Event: Nepal Earthquake
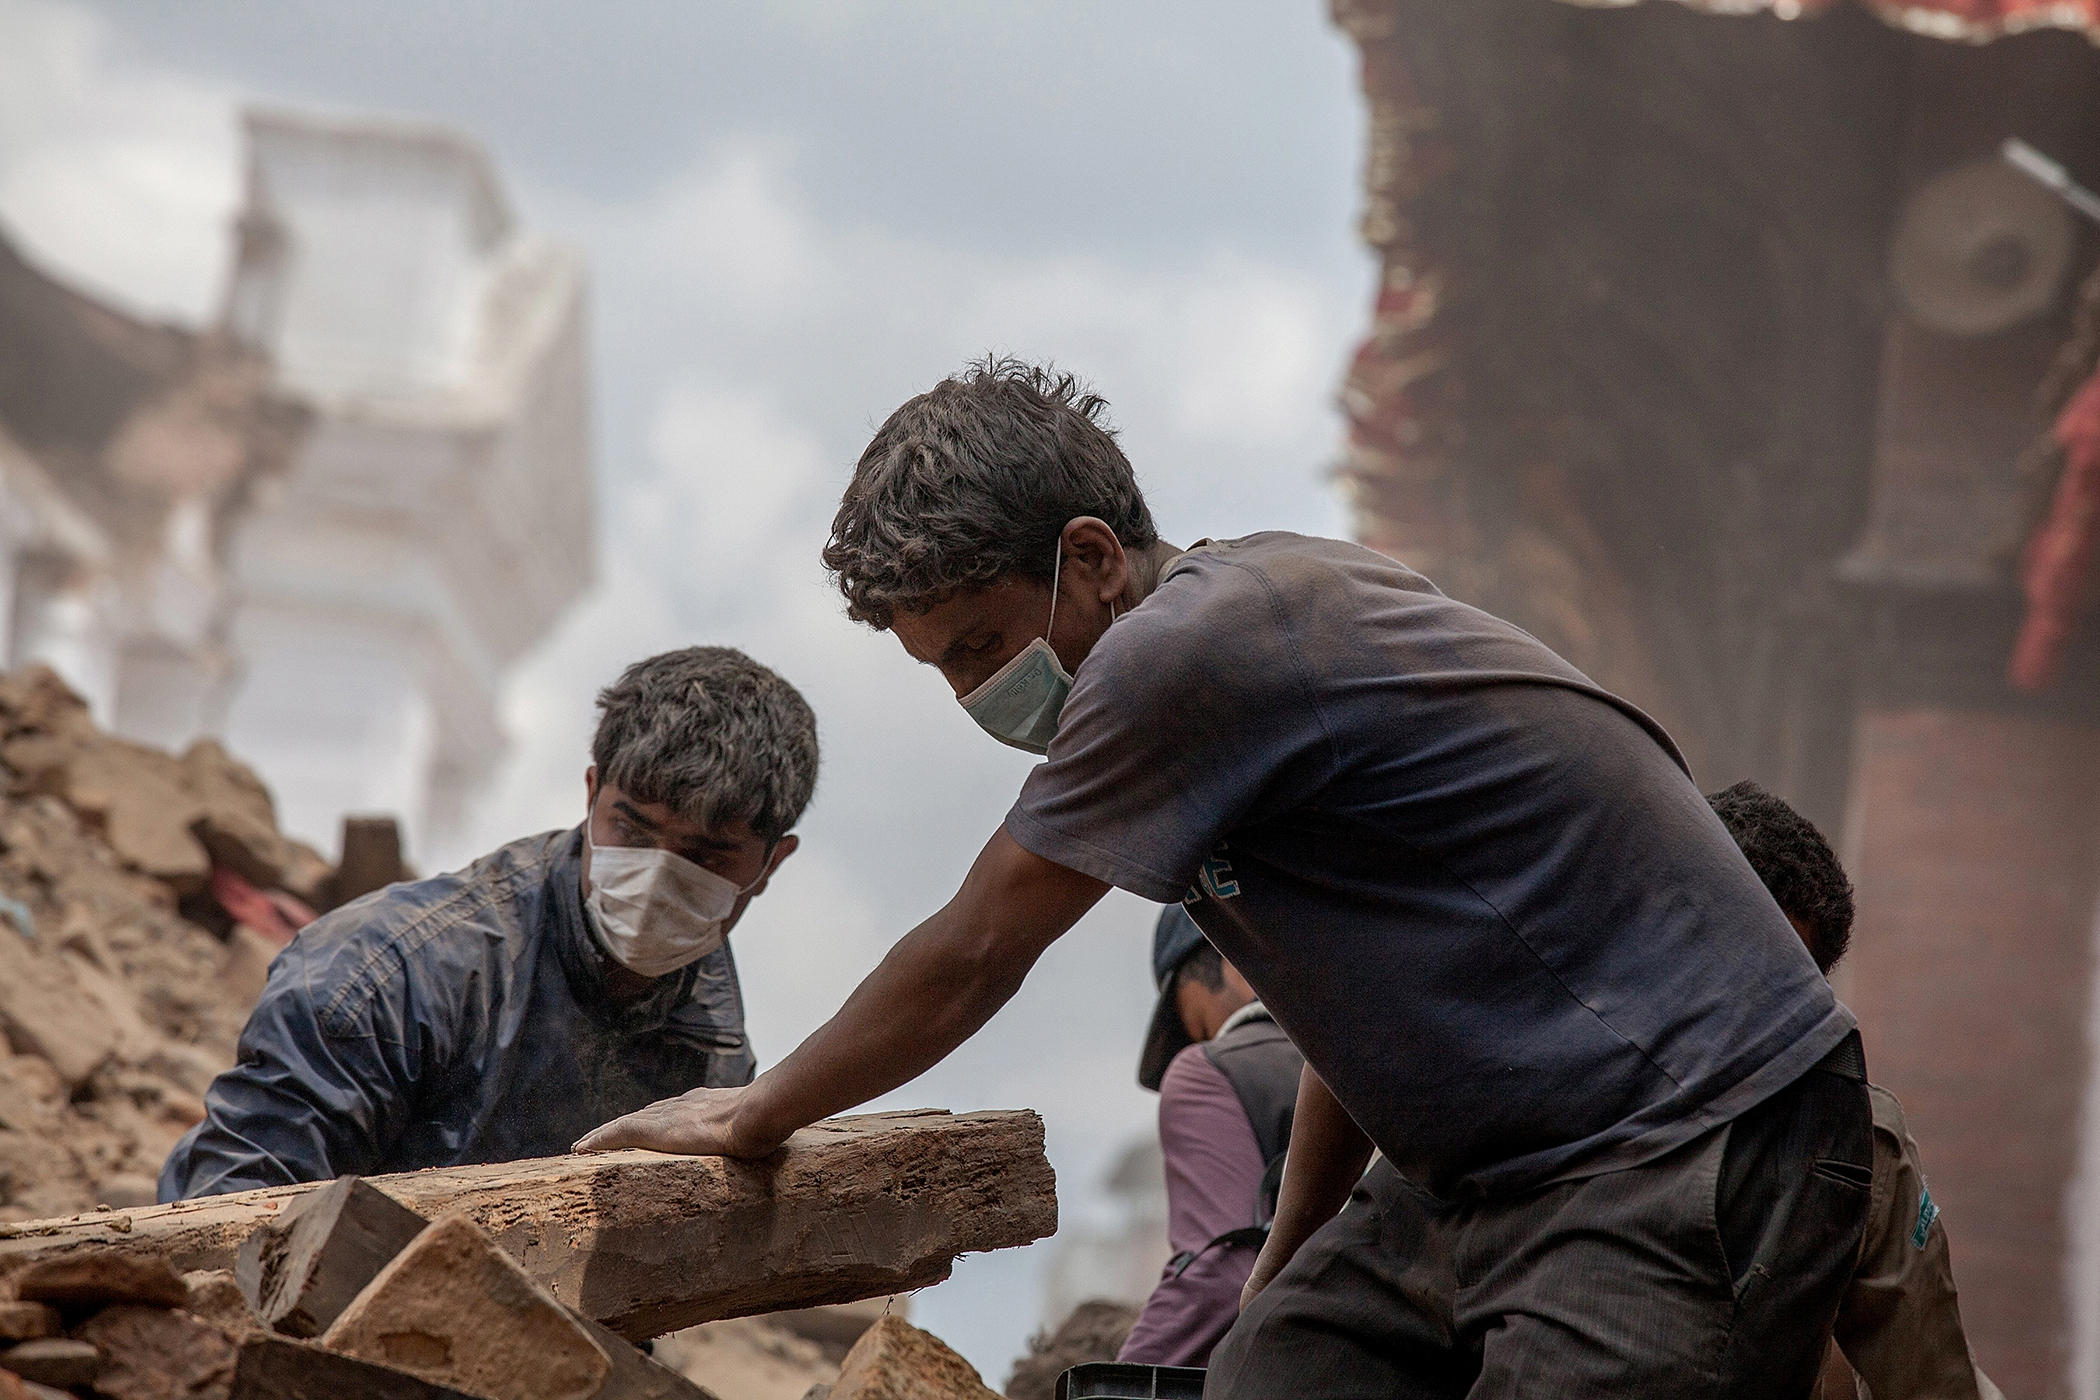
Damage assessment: damage